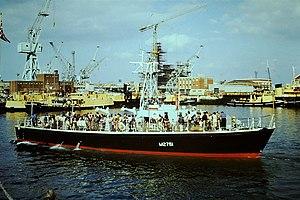
La Royal East African Navy était une force navale unifiée des anciennes colonies de l'Afrique orientale britannique comprenant la Colonie et protectorat du Kenya, du Tanganyika, de l'Ouganda et de Zanzibar. C'était le précurseur colonial de la marine kényane et de la marine tanzanienne. Formé en 1953, elle a été dissoute en 1962.